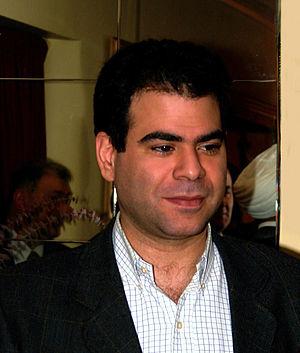
Faeq al-Mir, de son vrai nom Faeq Ali Asad, est un militant des droits de l'homme et homme politique syrien, essentiellement connu pour son arrestation et son emprisonnement en 2006.
Pierre Amine Gemayel, parfois appelé Pierre Gemayel Jr, est un homme politique libanais maronite, fils de l’ancien président de la République Amine Gemayel, neveu de l’ancien président de la République Béchir Gemayel et petit-fils du fondateur du parti Kataëb, Pierre Gemayel.